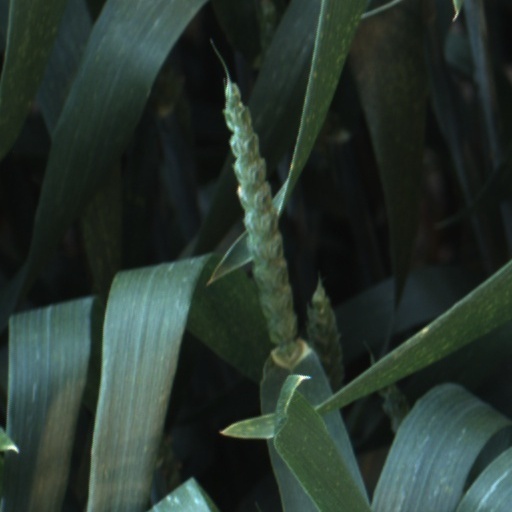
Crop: wheat